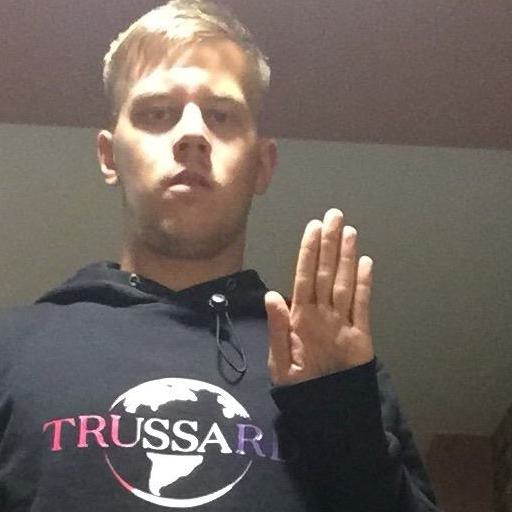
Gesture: stop